Atmospheric river

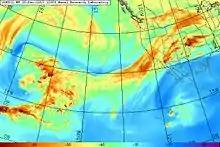
Water vapor imagery of the eastern Pacific Ocean from the GOES 11 satellite, showing a large atmospheric river aimed across California in December 2010. This particularly intense storm system produced as much as of precipitation in California and up to of snowfall in the Sierra Nevada during December 17–22, 2010.

The term was originally coined by researchers Reginald Newell and Yong Zhu of the Massachusetts Institute of Technology in the early 1990s to reflect the narrowness of the moisture plumes involved. Atmospheric rivers are typically several thousand kilometers long and only a few hundred kilometers wide, and a single one can carry a greater flux of water than Earth's largest river, the Amazon River. There are typically 3–5 of these narrow plumes present within a hemisphere at any given time. These have been increasing in intensity slightly over the past century.